Dario Vergassola

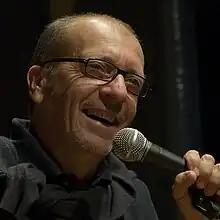
Dario Vergassola in 2009

Dario Vergassola (born 3 May 1957) is an Italian comedian, actor, author, singer-songwriter, television and radio presenter.